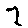
Label: 7